List of Saint Seiya: The Lost Canvas characters

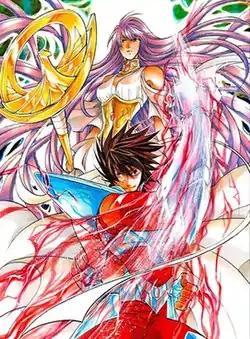
Sasha and Tenma.

Additionally, only in the "Lost Canvas" anime adaptation, the chosen vessel of Hades in the 15th century appears briefly, in the form of a young, red-haired man, who wears the same attire the possessed Andromeda Shun wore in the 20th century.